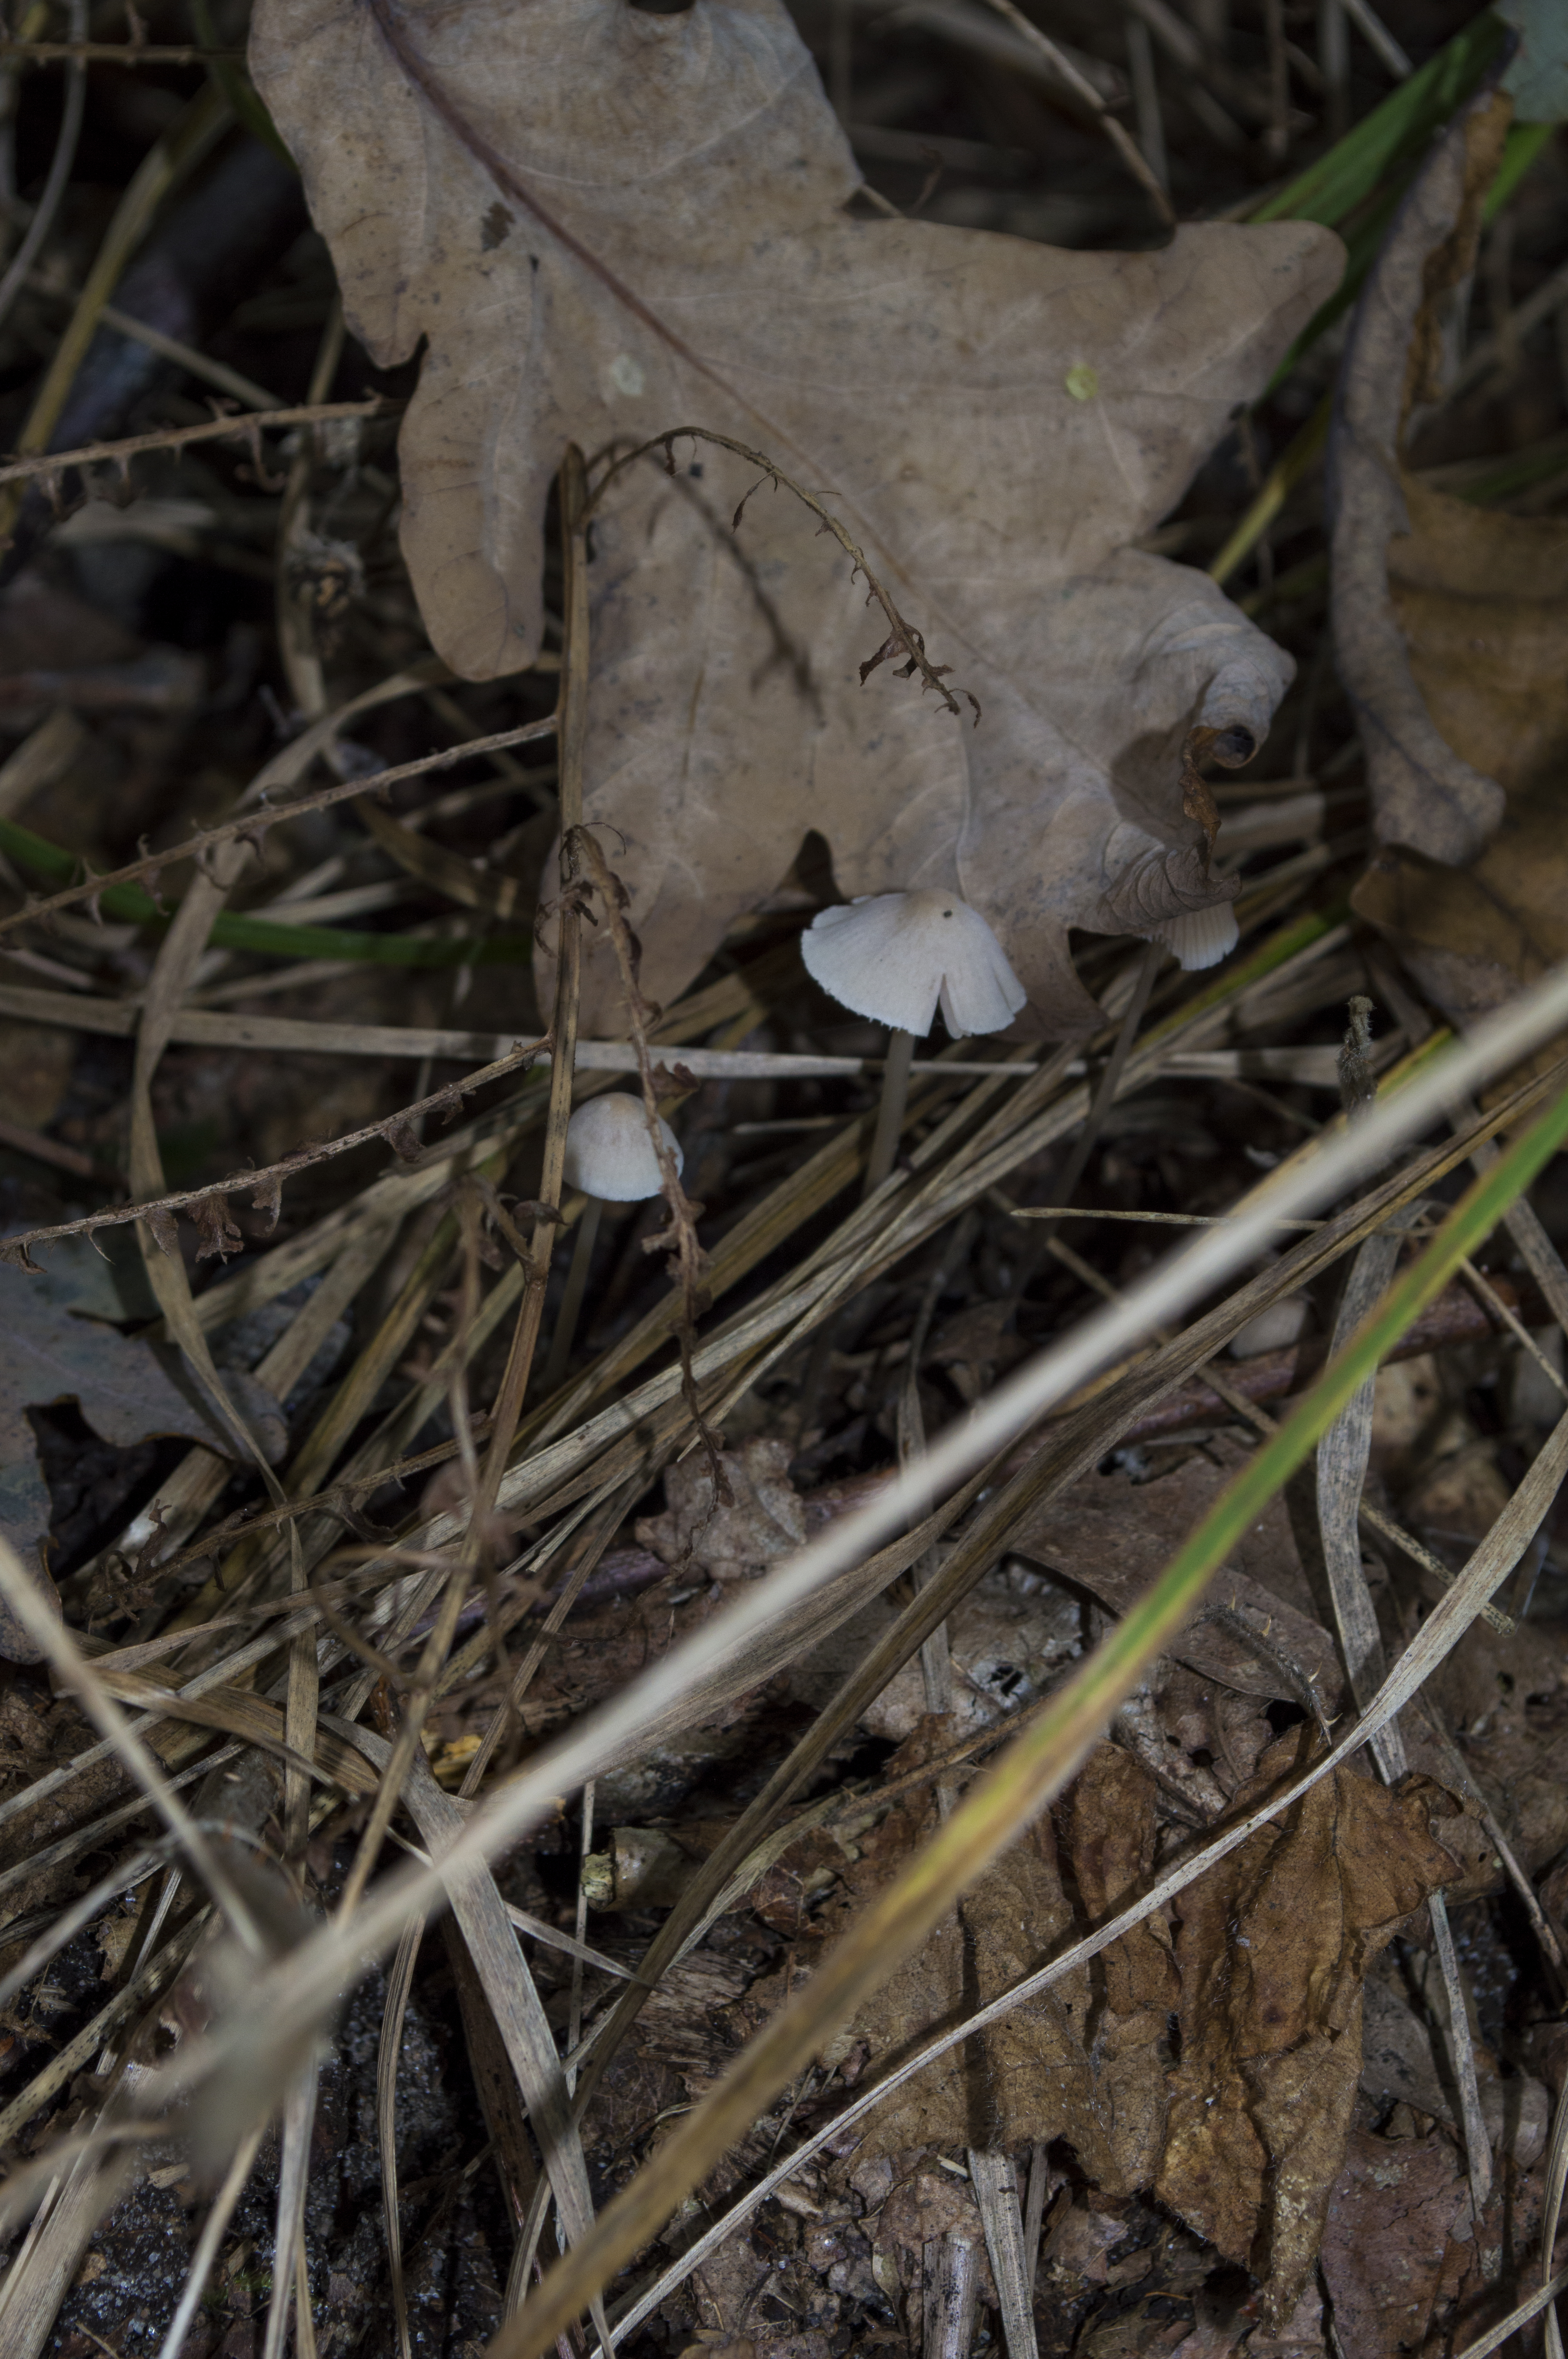
tree, nature, forest, outdoor, branch, plant, wood, photography, texture, leaf, flower, photo, wildlife, autumn, soil, mushroom, nikon, funghi, flora, season, fauna, plants, fungus, holland, nederland, netherlands, dutch, outdoorphotography, picture, photograph, fotos, foto, fotografie, depthoffield, woodland, herfst, bos, paulvandevelde, pdvandevelde, padagudaloma, natuurfotografie, naturephotographer, dordrecht, nederlandinfotos, pvdvfotografie, pdvandeveldedordrecht, nederlandsefotografie, dutchphotogaraphy, totallydutch, fotografienederland, hollandsefotografie, fotografieholland, paddenstoel, breda, liesbos, paddestoel, zwam, paddos, pilz, erdschwamm, deboswachterij, erdswam